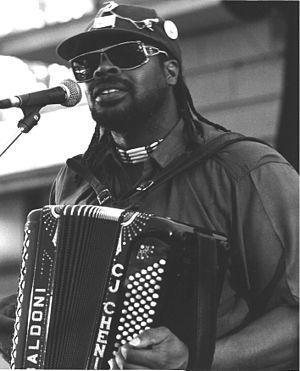
Clayton Joseph Chenier, fils de Clifton Chenier, est un accordéoniste américain né à Port Arthur le 28 septembre 1957.